Evelyne Clopet

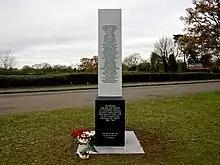
Tempsford Memorial

Clopet was recognised as "Mort pour la France". Her name is inscribed on the Casablanca war memorial and on the memorial of Saint-Ouen (Loir-et-Cher) where she is buried in the cemetery. It is also included in the list of names on the Tempsford Memorial in Bedfordshire, which honours the women who served as secret agents in occupied Europe. A street in Clopet's home town of Pornic is named after her.